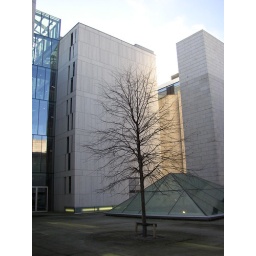
When this tree grows up it's going tototally rip apart the building in which it's been planted. Mwah ha haaaaaaa!